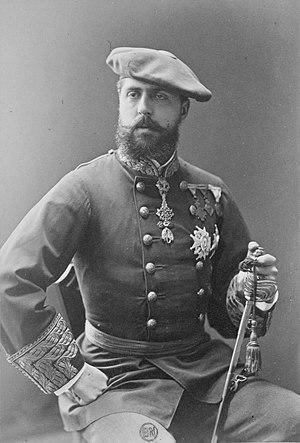
21 janvier : le ras du Tigré Cassa est couronné à Aksoum, négus d’Éthiopie après quatre années de querelles de succession sous le nom de Yohannès IV. Il se fait construire un palais à Mékélé, sur le plateau du Tigré. Yohannès oppose à la politique de centralisation de Théodoros II une large décentralisation administrative et politique qui reconnaît une grande autonomie à l’aristocratie, en particulier au ras Ménélik II du Choa et au ras Adal de Godjam.
Le carlisme est un mouvement politique légitimiste espagnol apparu dans les années 1830 qui revendique le trône pour la branche aînée des Bourbons d'Espagne. De tendance conservatrice et anti-libérale, il est à l'origine de trois guerres civiles qui déchirent le XIXᵉ siècle espagnol et marquent profondément le pays.